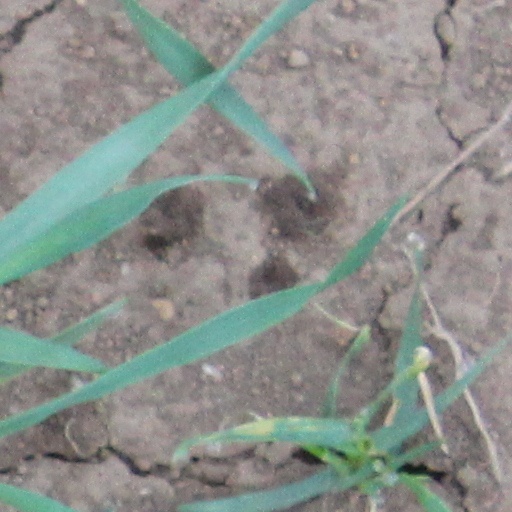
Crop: wheat